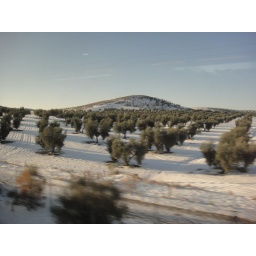
Olive trees in snow from fast train to Sevilla